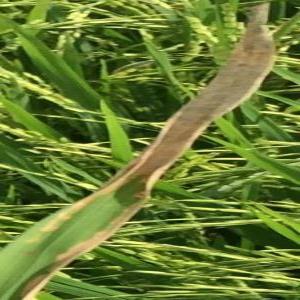
Disease: Bacterialblight